Shane Guffogg

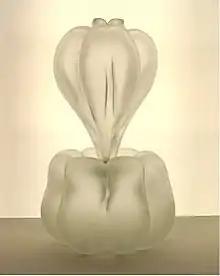
"The Fifth Sound 1 of 7", 2014 by Shane Guffogg, Clear Crystal Murano Glass, Hand Blown and Sanded, 18" x 11" x 11"

Guffogg's Ginevra de Benci series of paintings are inspired by Leonardo da Vinci's "Ginevra de Benci” painting. The series was created following Guffogg's “At the Still Point Series” and is thought of as an evolution of that series. The portrait by Leonardo da Vinci is on display at the National Gallery of Art in Washington D.C. The series by Guffogg consists of fifty-two oil on canvas pieces that are meant to symbolize a conversation between Guffogg and Da Vinci. Each painting in the series is titled Ginevra de Benci then numbered. The series appeared in Guffogg's 2013 exhibition, titled, “The Annunciation of Ginevra de’Benci: Conversations with Leonardo.”